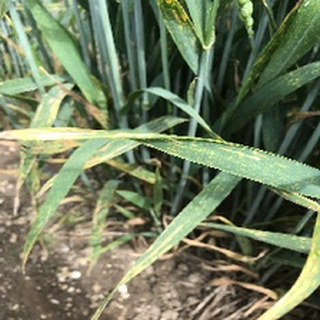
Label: wheat_yellow_rust